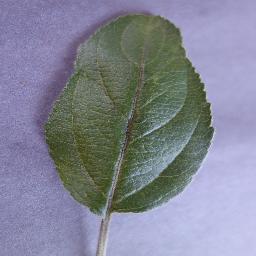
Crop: apple
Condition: healthy